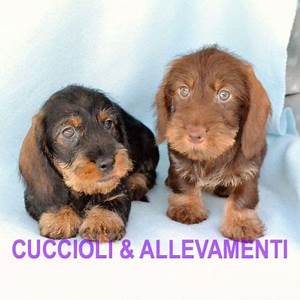
Label: dog